Dayaks in politics

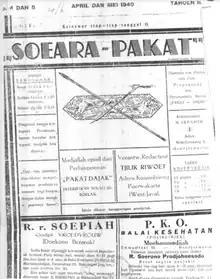
"Soeara Pakat", a newspaper published by the Dayak political organization "Pakat Dajak"

Dayak in politics refers to the participation of Dayaks to represent their political ideas and interests outside of their community. The movement has continued to have a profound impact on the development of Indonesia and Malaysia, especially in Kalimantan and Sarawak.